Cardiff Central bus station

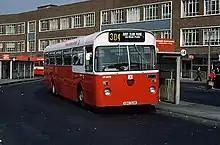
The bus station in June 1980

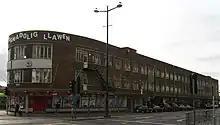
The terminal building from Wood Street in November 2007

The site of Cardiff's bus station had previously been an area of housing and shops known as Temperance Town. However, demolition of Temperance Town commenced in 1937 after the Great Western Railway persuaded the Cardiff Corporation to improve the view from their new railway station. The Central bus station opened in 1954.